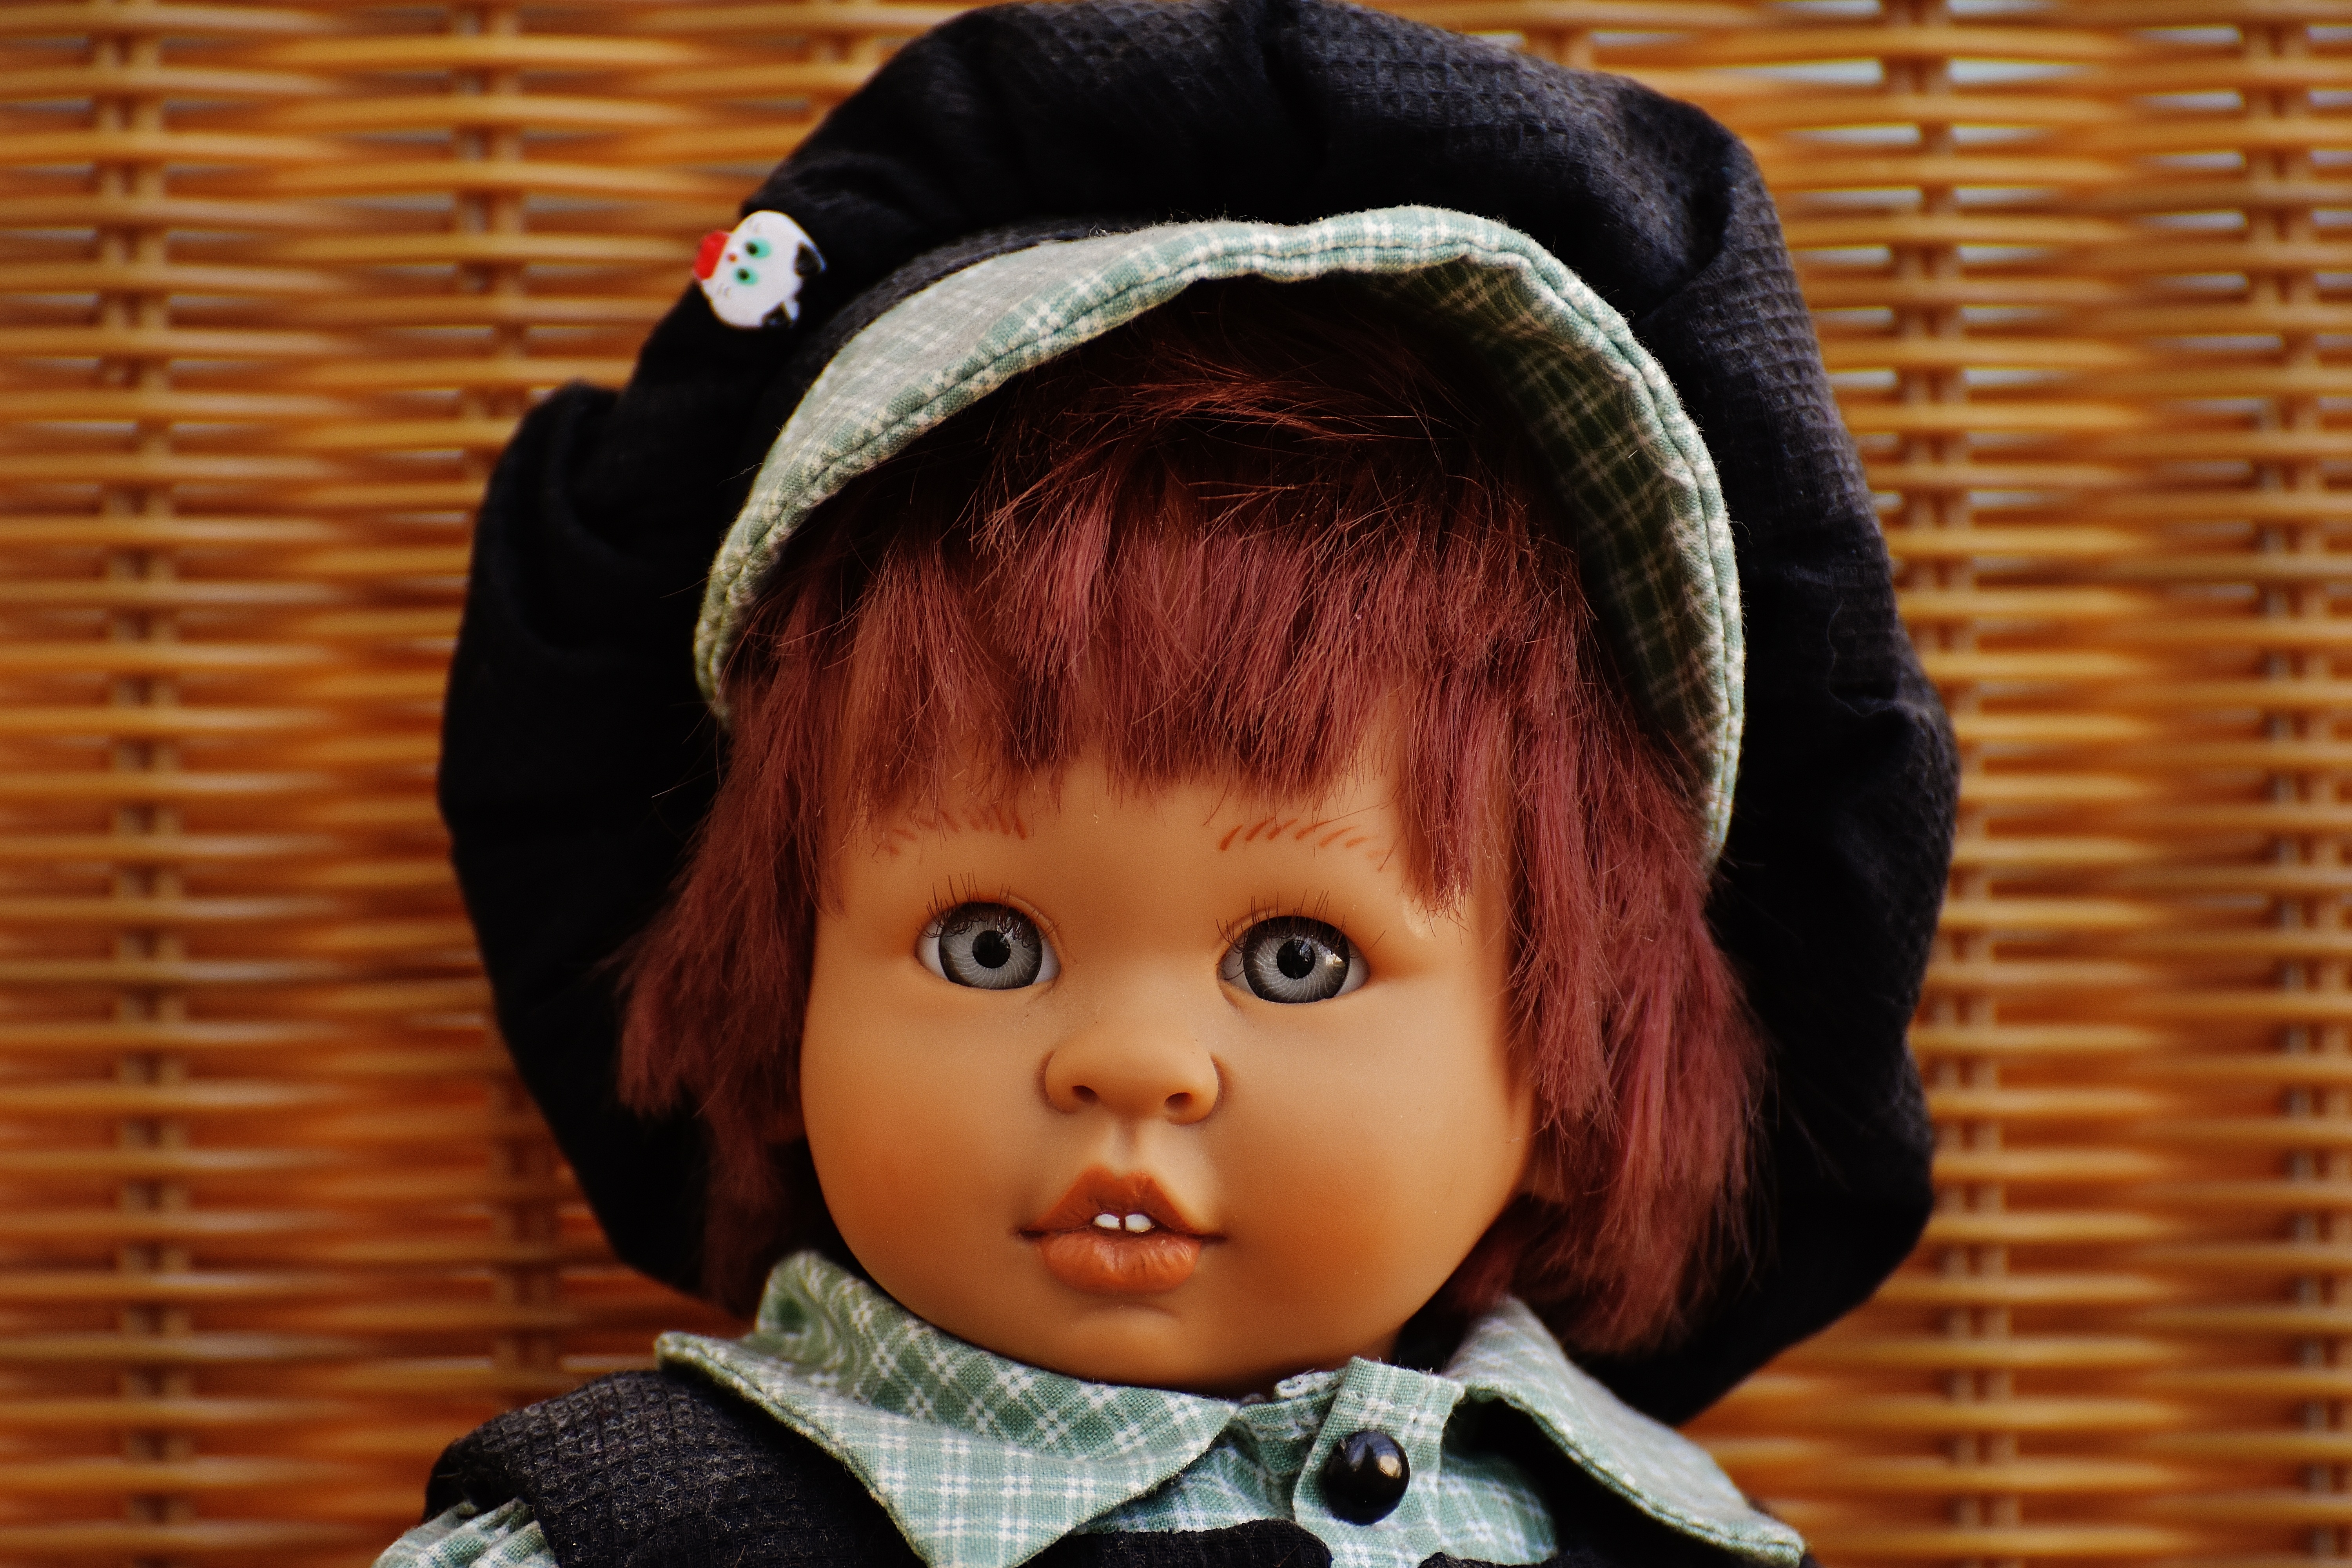
girl, sweet, cute, portrait, child, clothing, black, toy, doll, children, dress, infant, toddler, eye, head, toys, skin, funny, organ, sweetness